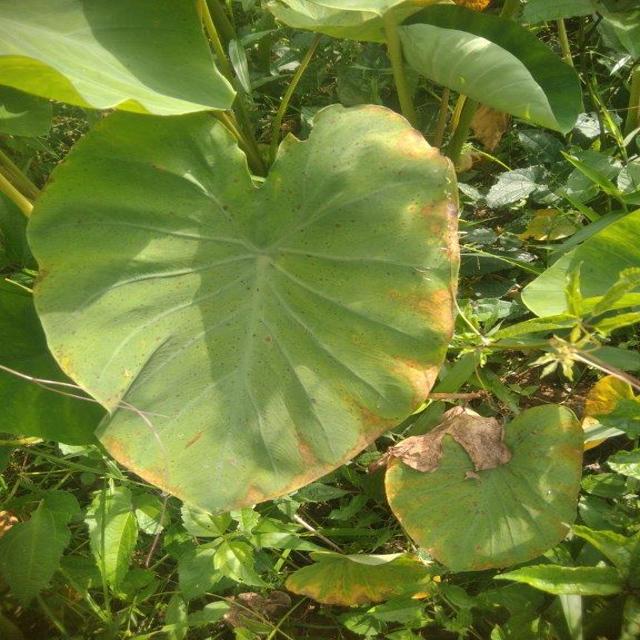
Label: Mid_Blight